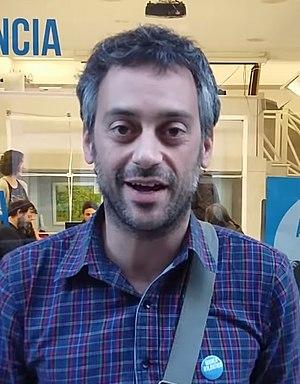
Xulio Xosé Ferreiro Baamonde, né le 18 octobre 1974 à La Corogne, est un homme politique espagnol membre de Marea Atlántica, parti soutenu par Podemos.